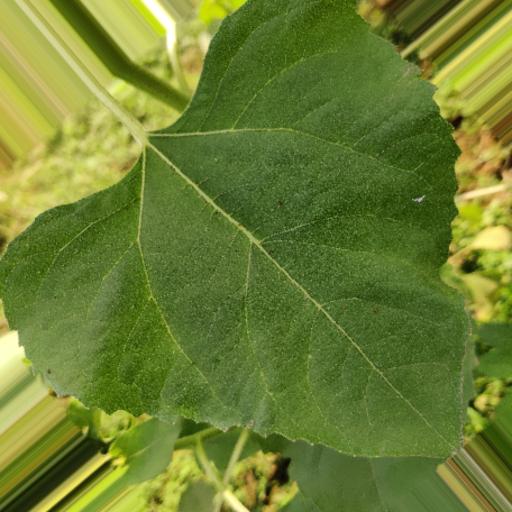
Label: Fresh_leaf